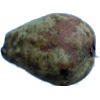
Label: pear_stone